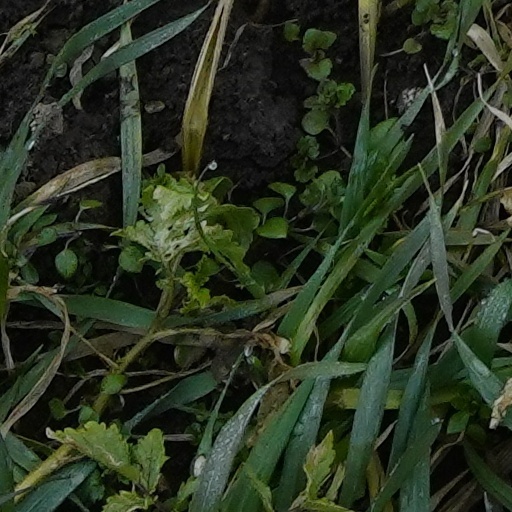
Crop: wheat